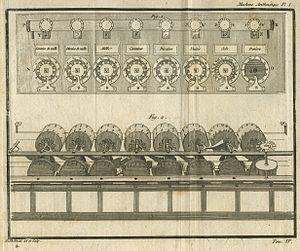
La pascaline, initialement dénommée machine d’arithmétique puis roue pascaline, est une calculatrice mécanique inventée par Blaise Pascal et considérée comme la première machine à calculer. C'est en 1642, à l'âge de dix-neuf ans, qu'il en conçut l’idée, voulant soulager la tâche de son père qui venait d’être nommé surintendant de la Haute-Normandie par le cardinal de Richelieu et qui devait remettre en ordre les recettes fiscales de cette province ; elle permettait d’additionner et de soustraire deux nombres d'une façon directe et de faire des multiplications et des divisions par répétitions.